Matt Bissonnette (author)

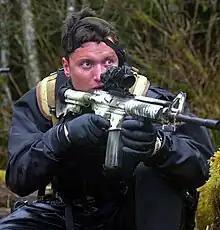
Bissonnette during Northern Edge in 2001

Matt Bissonnette (born March 17, 1976) is a former United States Navy SEAL and author of "No Easy Day", a book which he wrote using the pen name Mark Owen. The book chronicles his life and military service but mostly is about his involvement in Operation Neptune Spear. Bissonnette writes that he was present on the third floor of Osama bin Laden's compound in Abbottabad when the terrorist leader was killed.